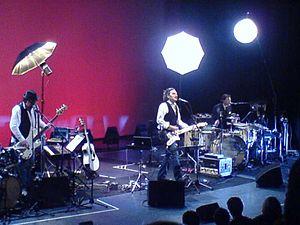
Stephan Eicher, né le 17 août 1960 à Münchenbuchsee, est un artiste suisse, partiellement d'ascendance yéniche suisse, essentiellement connu en tant qu'auteur, chanteur et compositeur. Il réalise également des œuvres graphiques sous un autre nom.